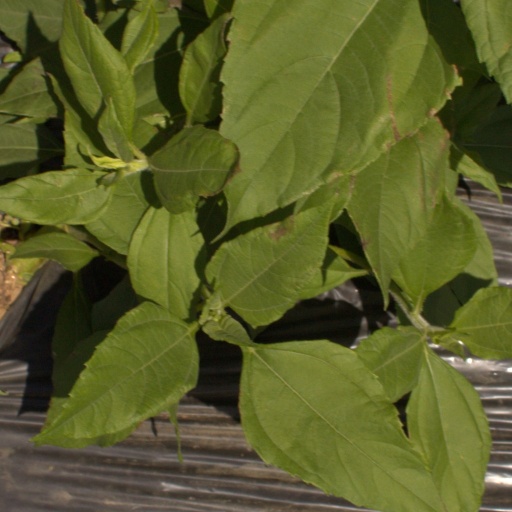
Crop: Jerusalem artichoke